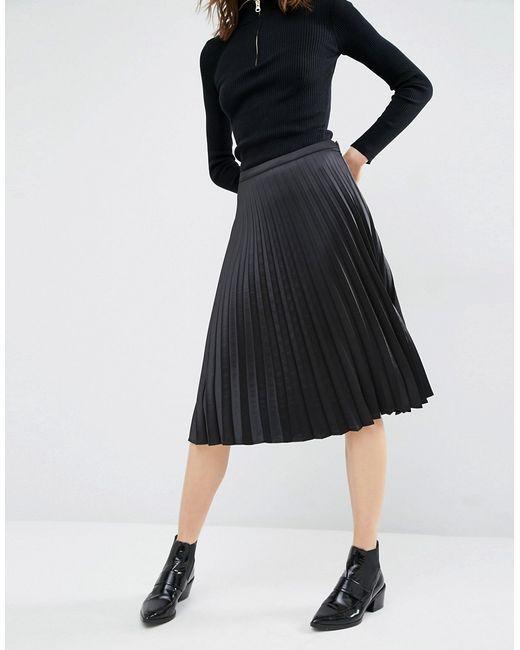
Flauschiges schwarzes Winterkleid für Damen mit schwarzer Farbe warmes, vollärmliges Lilenhemd